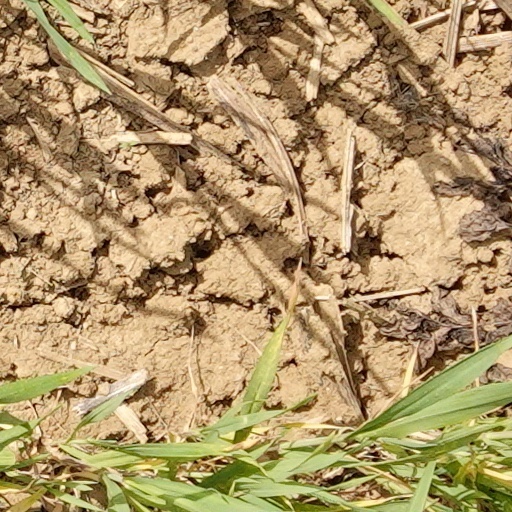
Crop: wheat